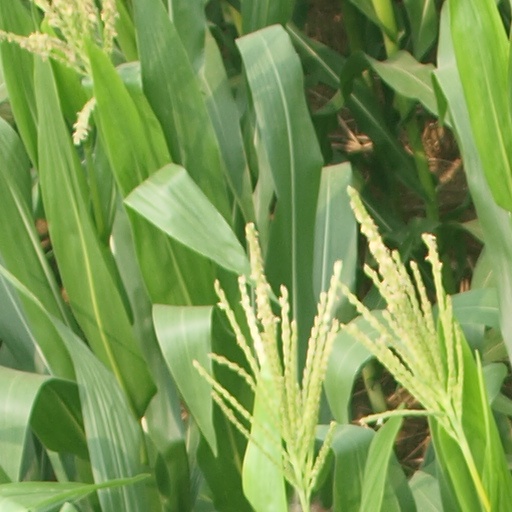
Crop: maize; corn